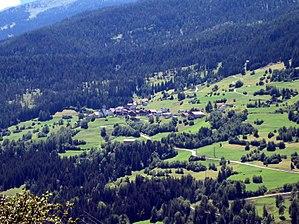
Mon est une localité et une ancienne commune suisse du canton des Grisons, située dans la région d'Albula.